Bob's Big Boy

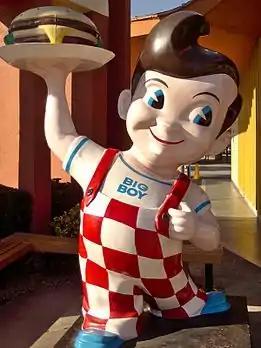
Statue in front of Bob's Big Boy restaurant in Burbank, California

By 1951, eight Bob's Big Boys were in operation. The Bob's imprint of the first (1956) edition of "Adventures of the Big Boy" comic book lists ten locations, including one in Arizona, while a legal filing claims twelve locations. The 18th Bob's opened in 1963, and the chain's 1965 menu lists 23 California restaurants (including one opening in late 1965 and another in 1966) and six Arizona restaurants, which represented about 5% of the national Big Boy chain.